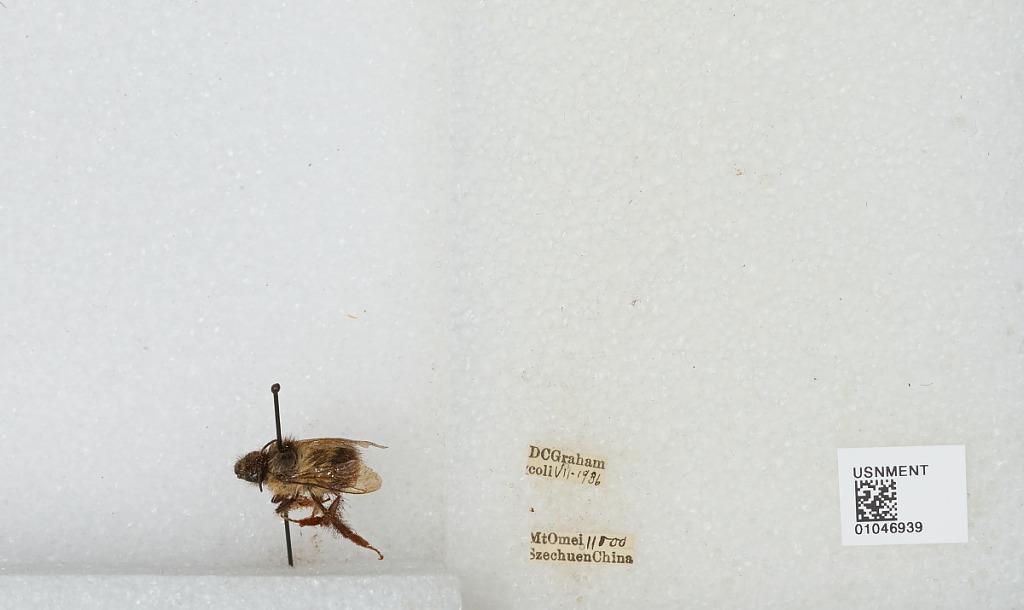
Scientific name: Bombus sp.
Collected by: D. Graham
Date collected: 1936-7-
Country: China
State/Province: Sichuan
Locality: Mount Emei